Lawrence Experiment Station

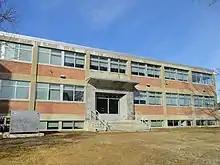
The 1954 building

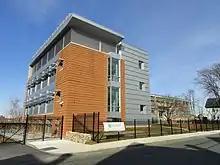
The 2011 addition

The Lawrence Experiment Station, now known as the Senator William X. Wall Experiment Station, was the world's first trial station for drinking water purification and sewage treatment. It was established in 1887 in Lawrence, Massachusetts. A new, building opened in 1954 at 37 Shattuck Street. In 1975, the station was designated as a National Historic Civil Engineering Landmark by the American Society of Civil Engineers. In 1993, the facility was renamed after state senator William X. Wall, who had lobbied for the construction of the new station in the 1950s.